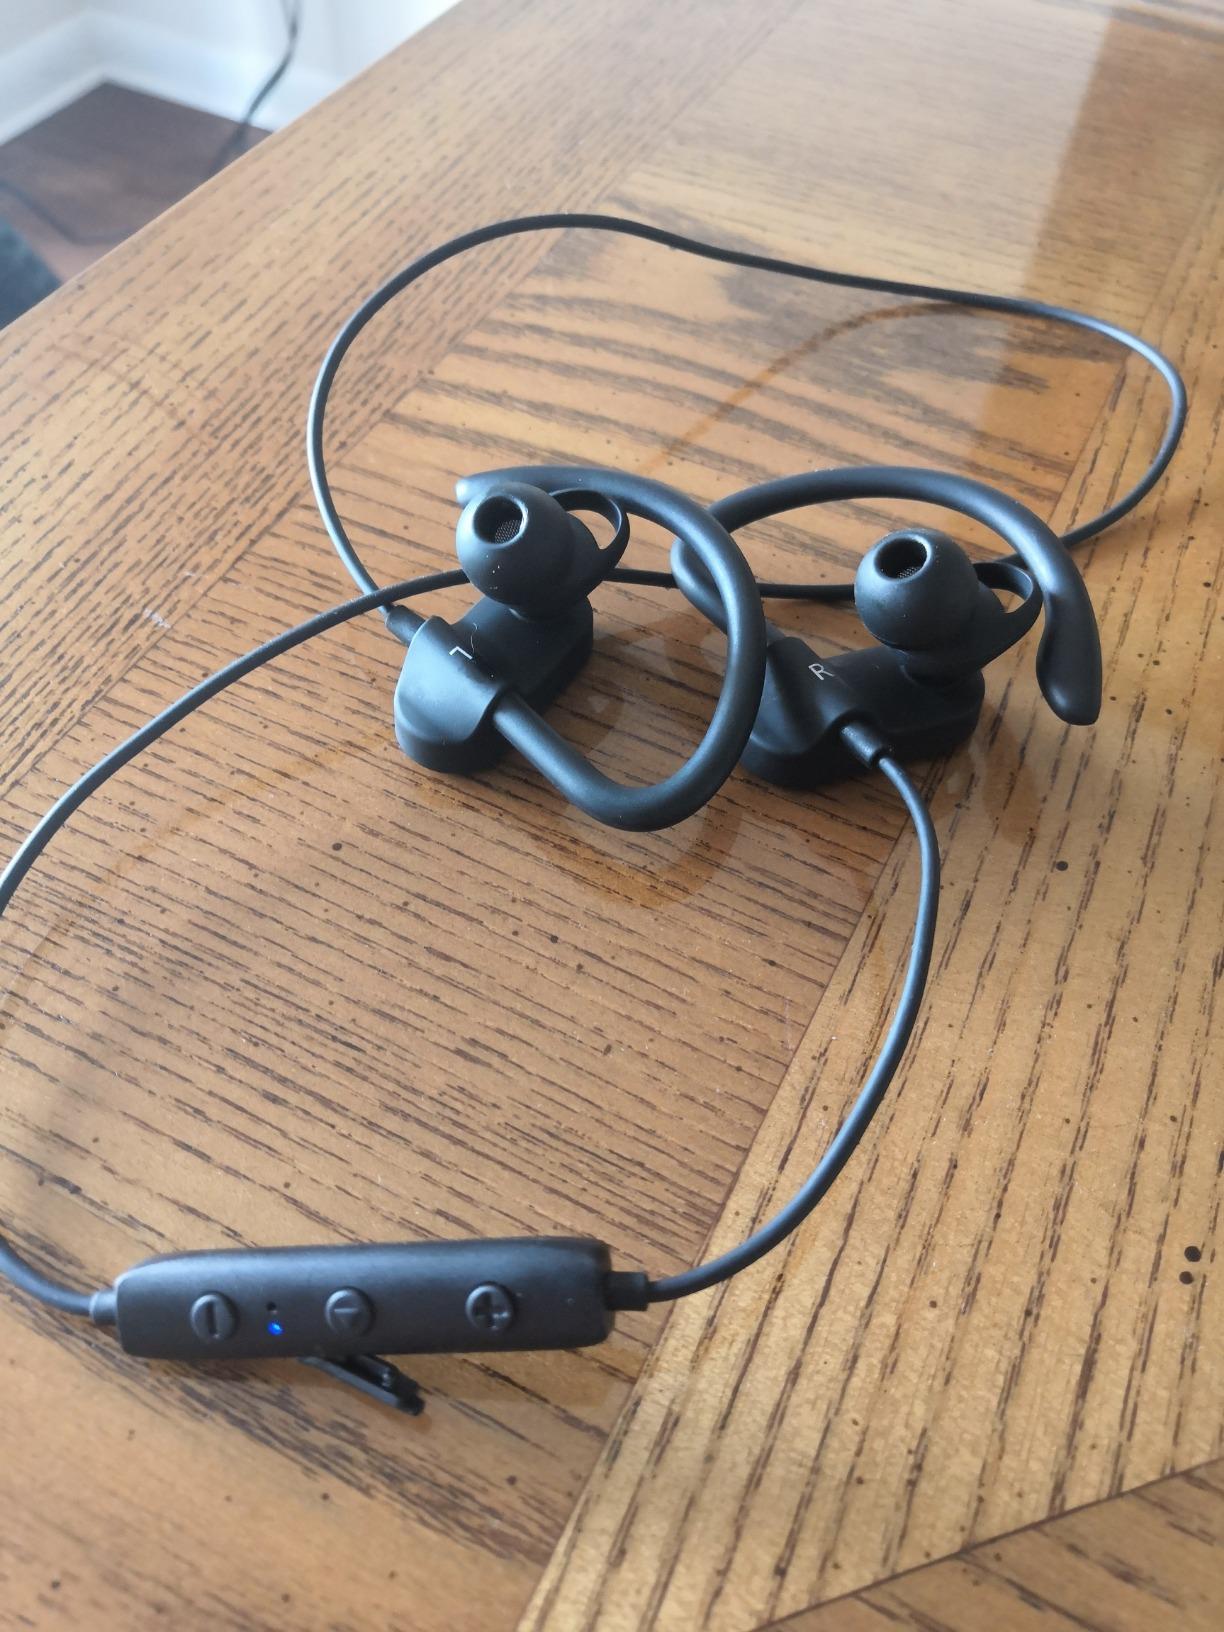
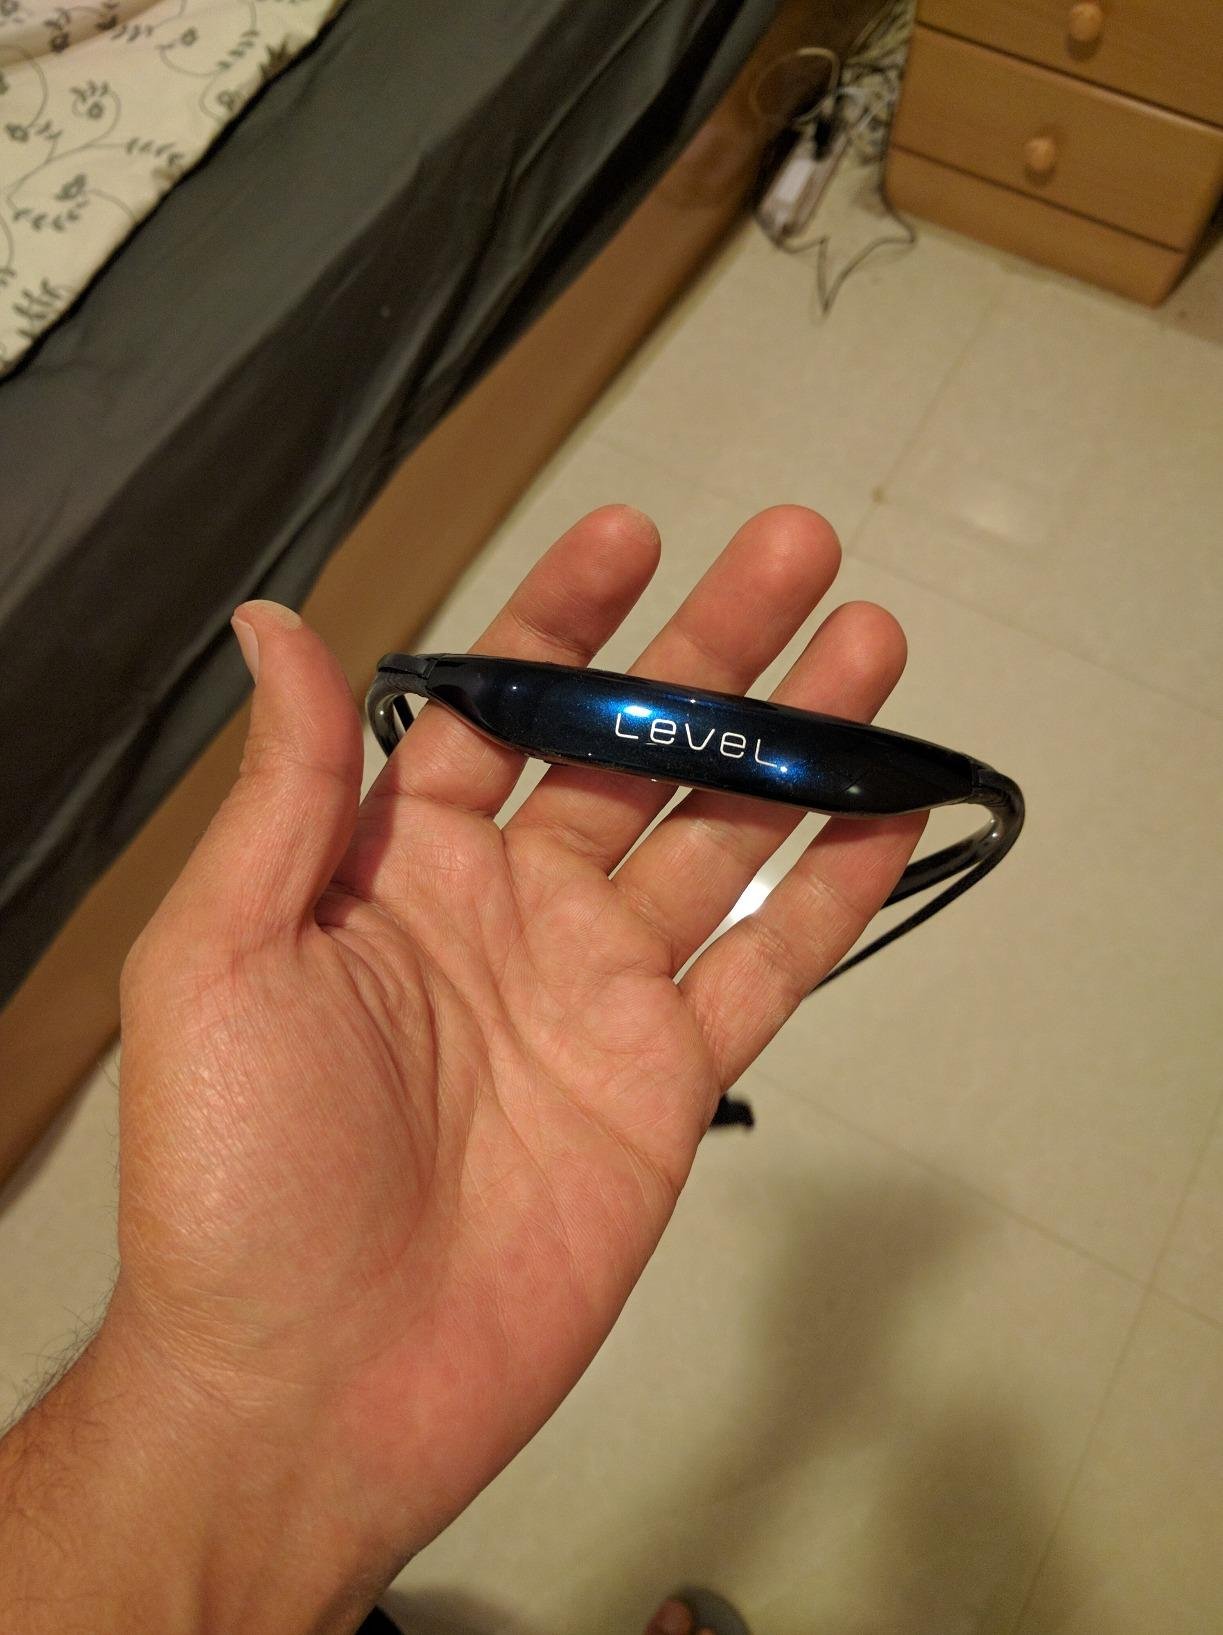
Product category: headphones
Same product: no